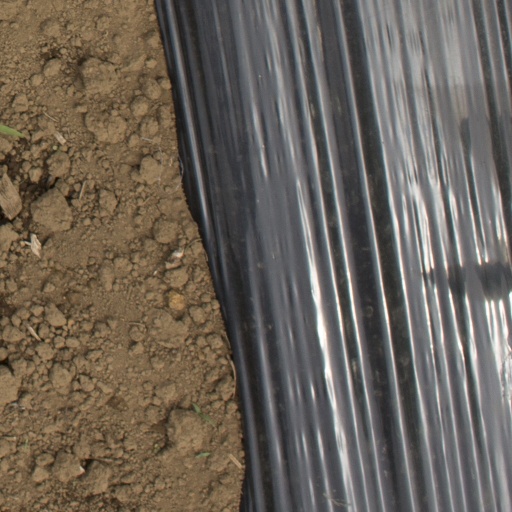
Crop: Jerusalem artichoke